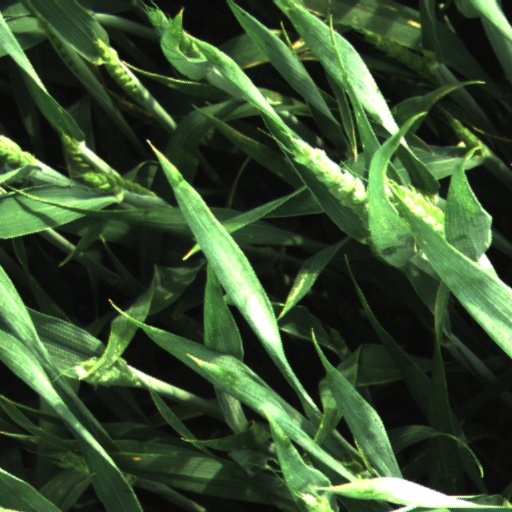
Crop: wheat